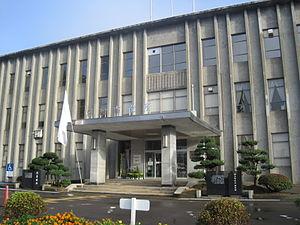
Echizen est une ville située dans la préfecture de Fukui, sur l'île de Honshū, au Japon.